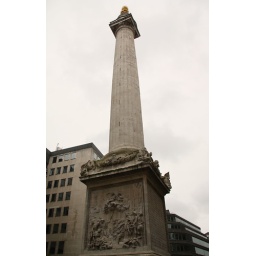
the tallest isolated stone column in the world